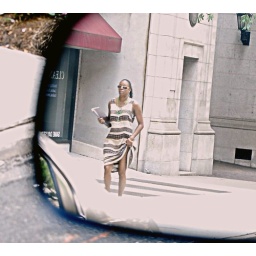
caught woman releiving an itch on the street in the mirror of my car